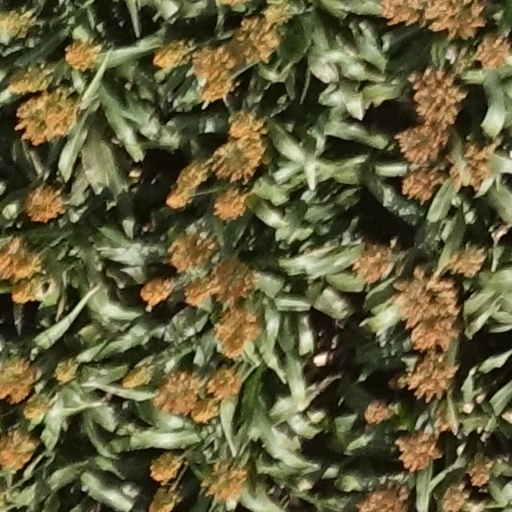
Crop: sorghum